List of burials at Laurel Hill Cemetery

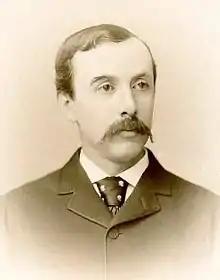
Robert Adams Jr. served as a Republican Congressman for Philadelphia's 2nd congressional district from 1893 to 1906

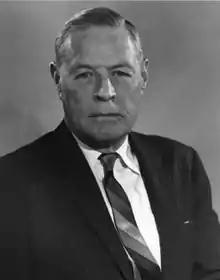
Charles E. Bohlen was an advisor to every U.S. president from 1943 to 1968

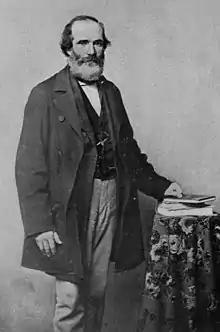
Five birds are named in honor of the ornithologist John Cassin

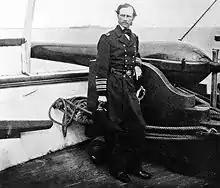
John A. Dahlgren was a Rear admiral in the Union Navy and invented the Dahlgren gun

John A. Dahlgren (1809–1870), U.S. naval officer, inventor of the Dahlgren gun